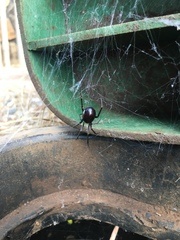
Species: Lactrodectus_hesperus